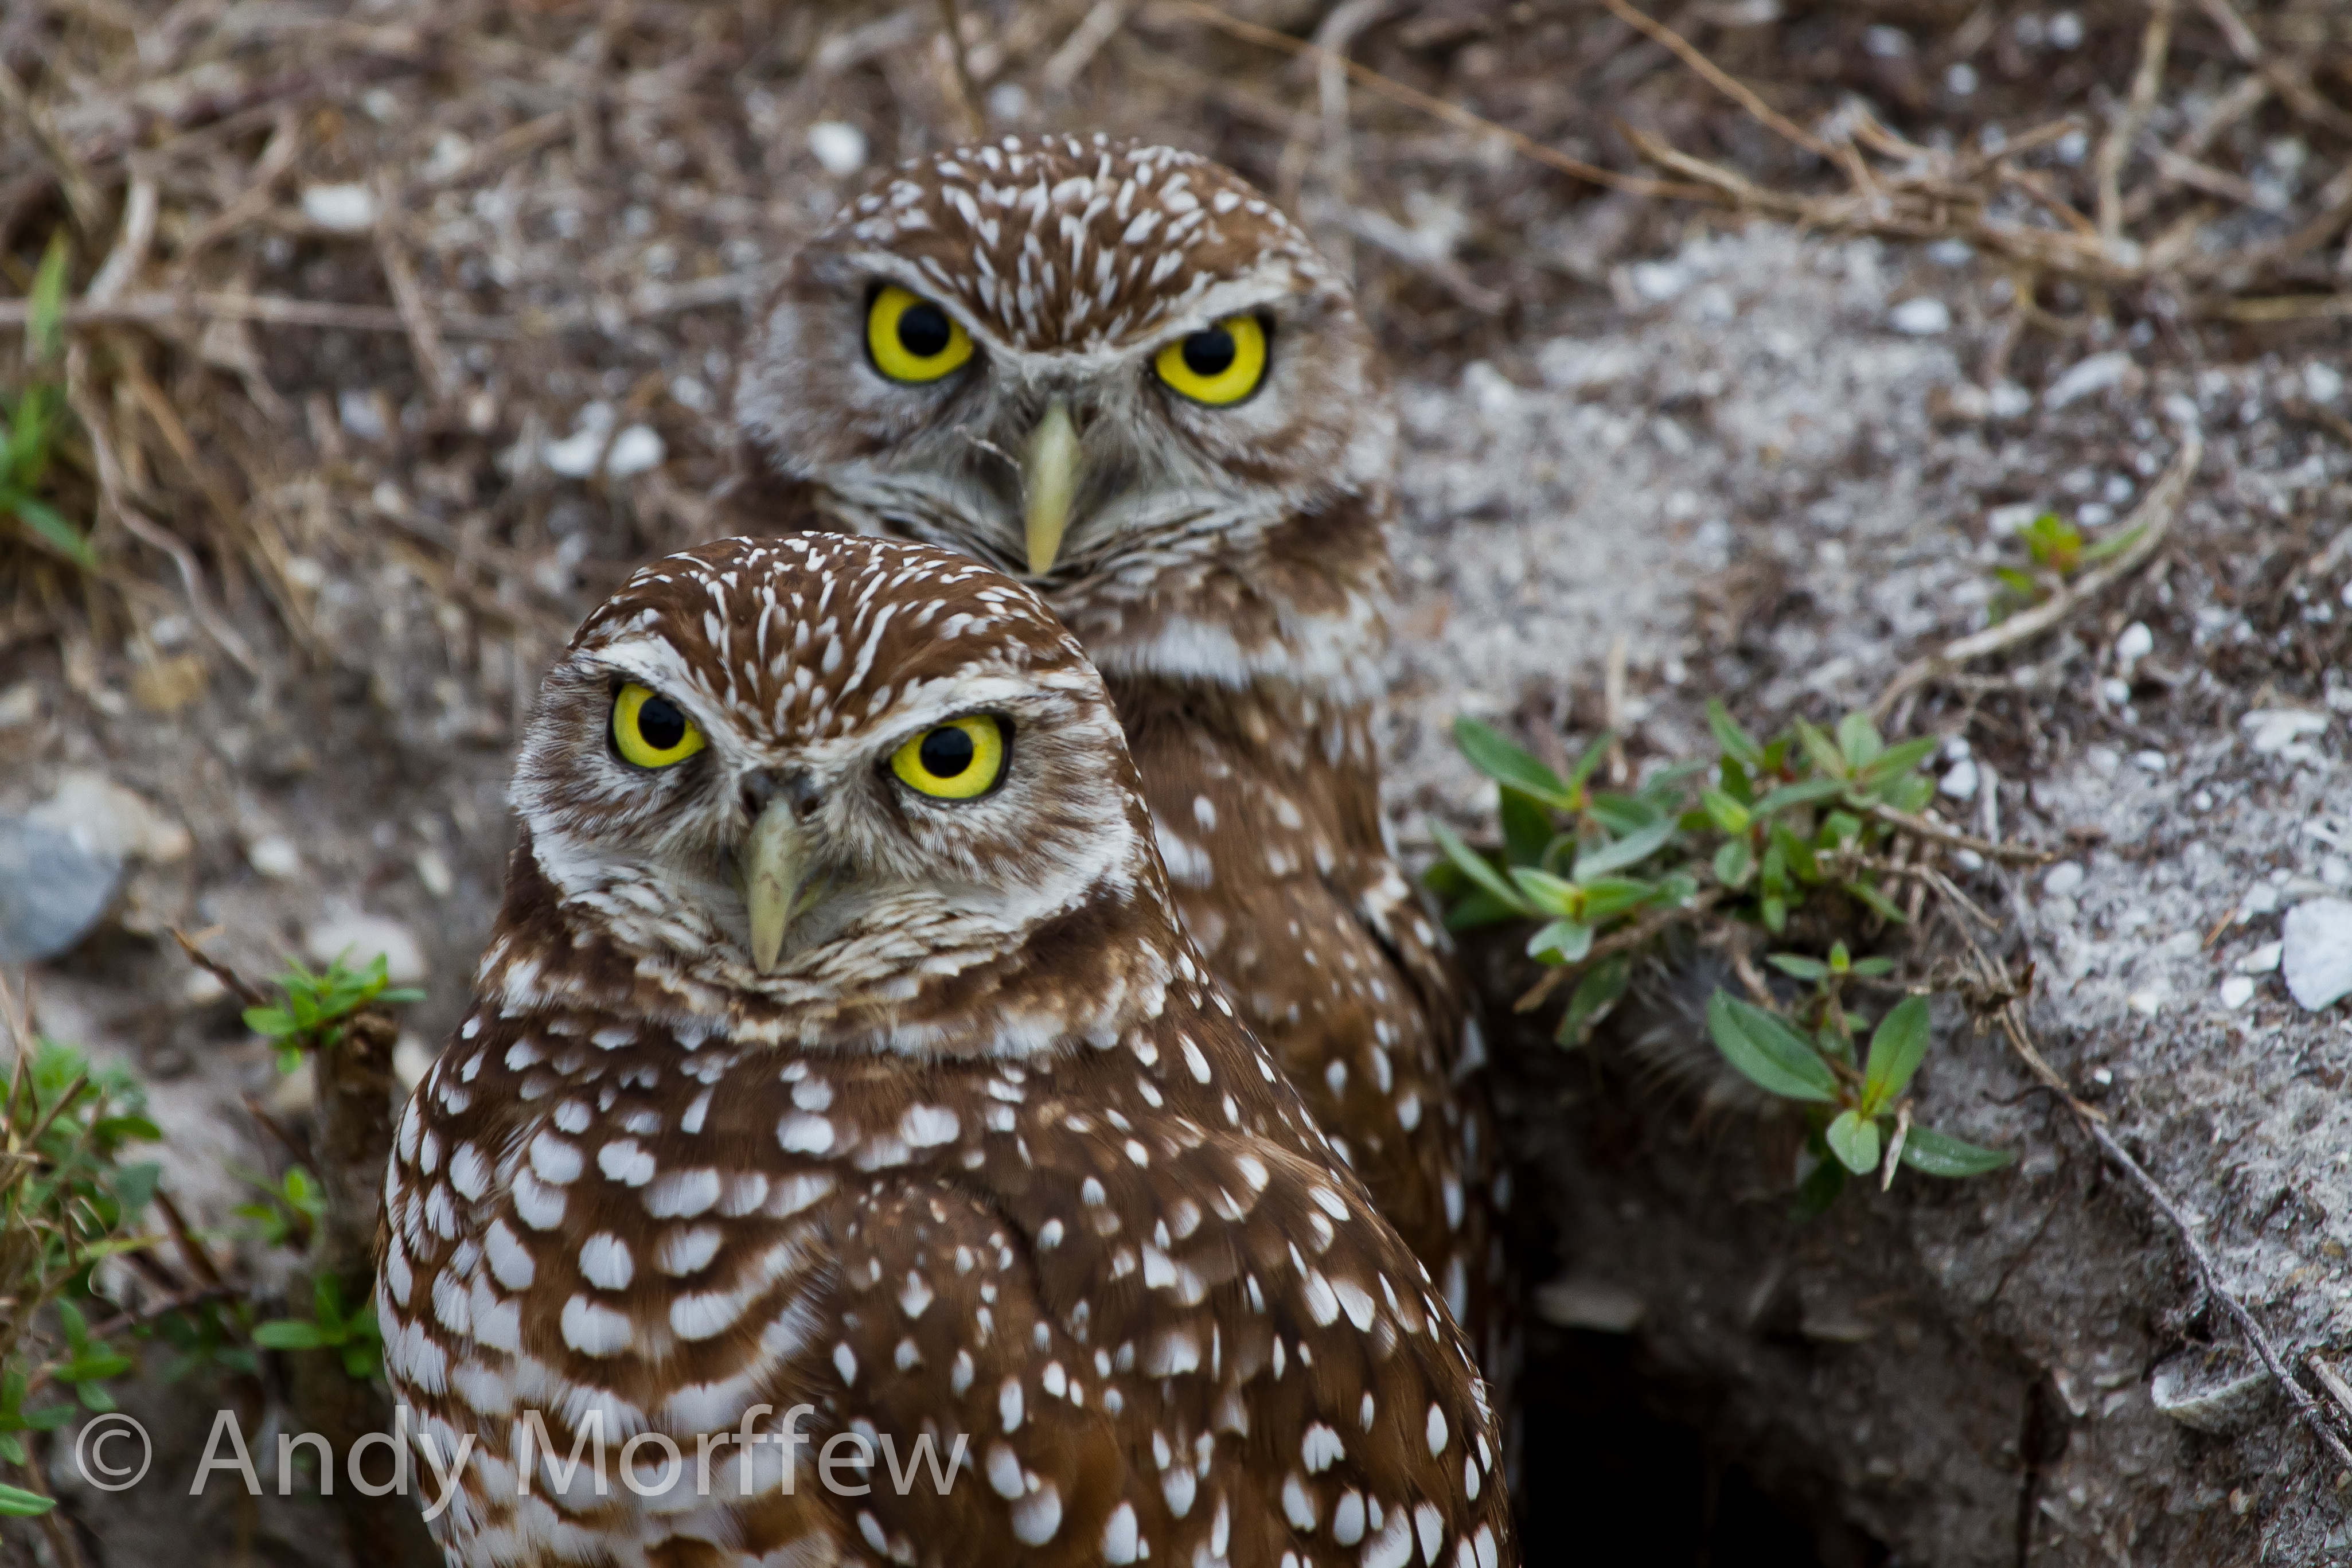
bird, wildlife, beak, owl, fauna, bird of prey, vertebrate, birdperfect, florida, andymorffew, morffew, naturethroughthelens, marcoisland, burrowingowls